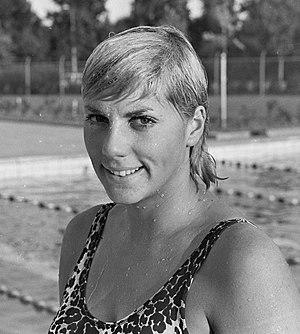
Christine Caron est une nageuse et actrice française, née le 10 juillet 1948 à Paris.